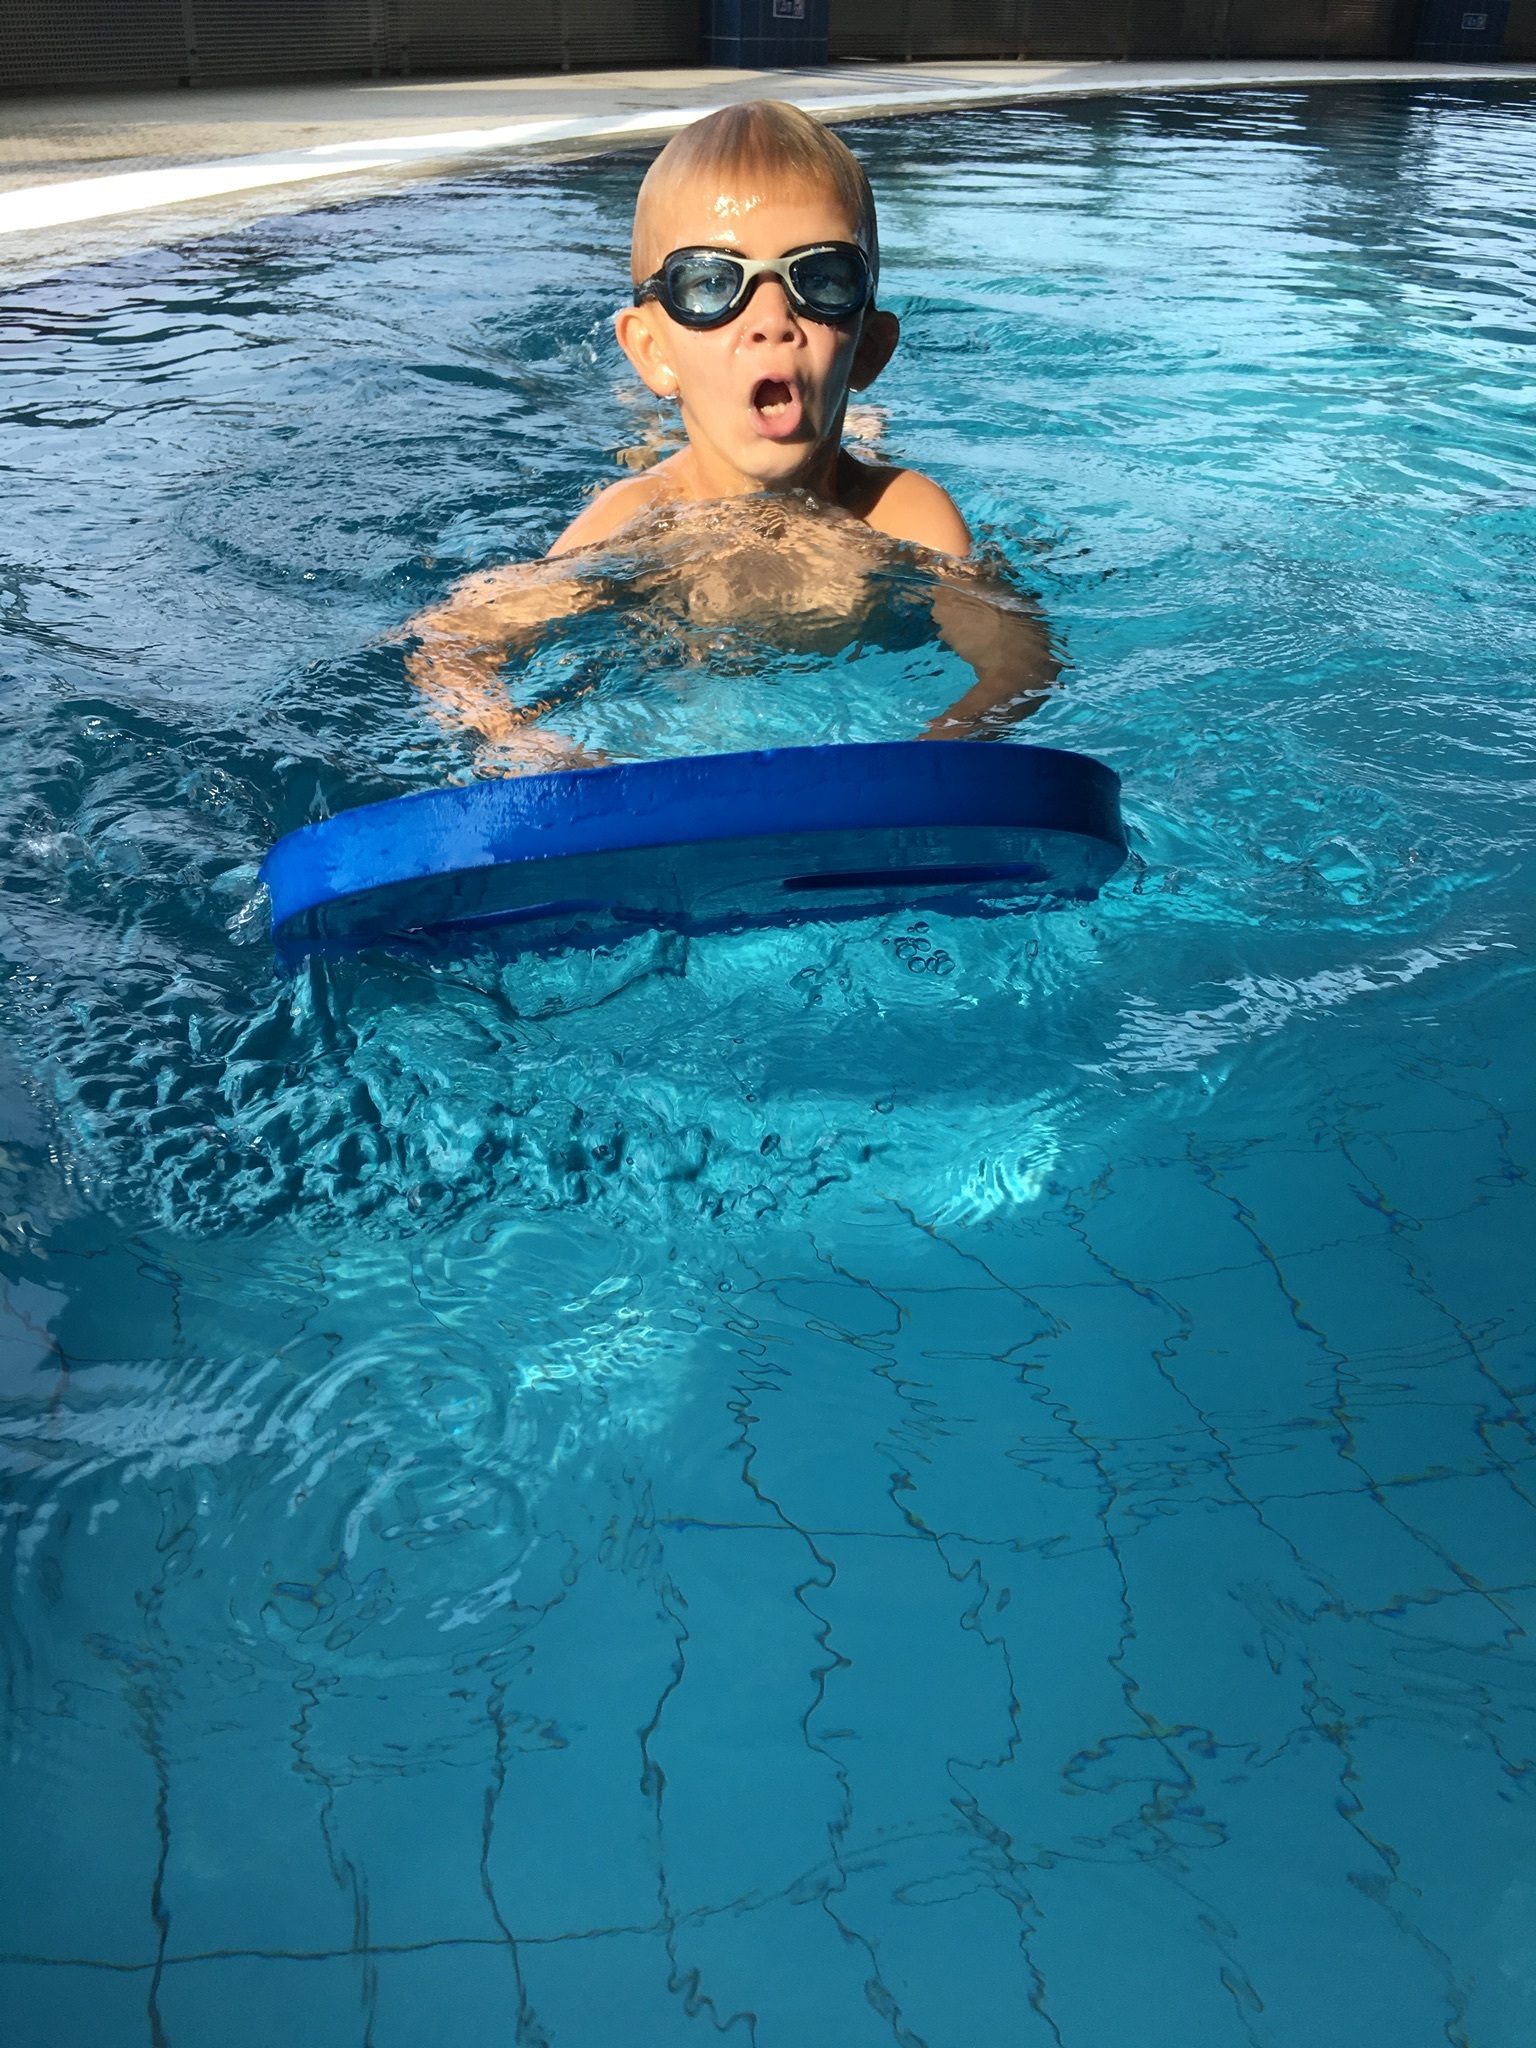
sea, water, diving, pool, underwater, swimming pool, child, blue, leisure, swimming, sports, breath, water sport, learn to swim